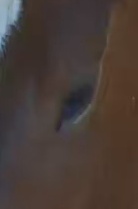
Face region: eyes (orbital_tightening_and_eye_area)
Pain indicator: moderately_present